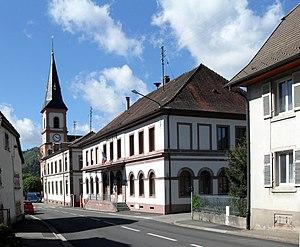
La mairie de Kruth
Kruth est une commune française du Massif des Vosges située dans le département du Haut-Rhin, en région Grand Est.